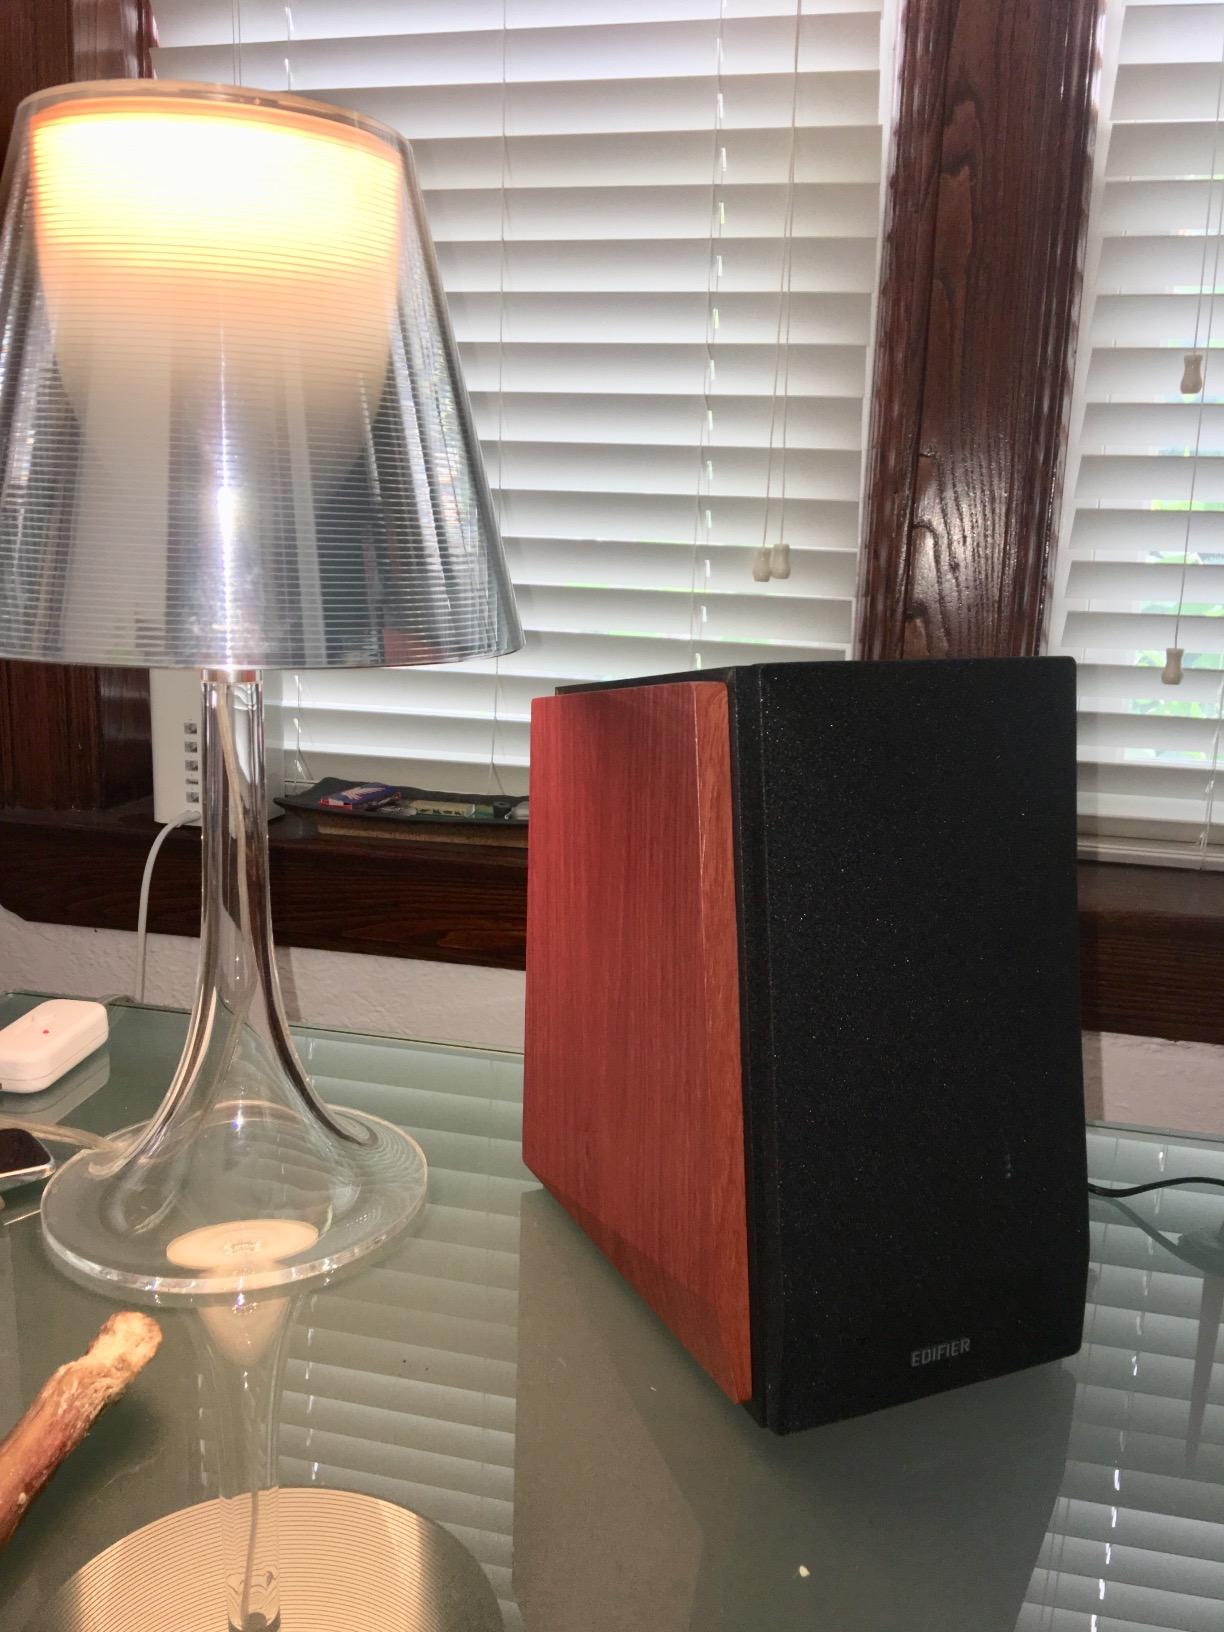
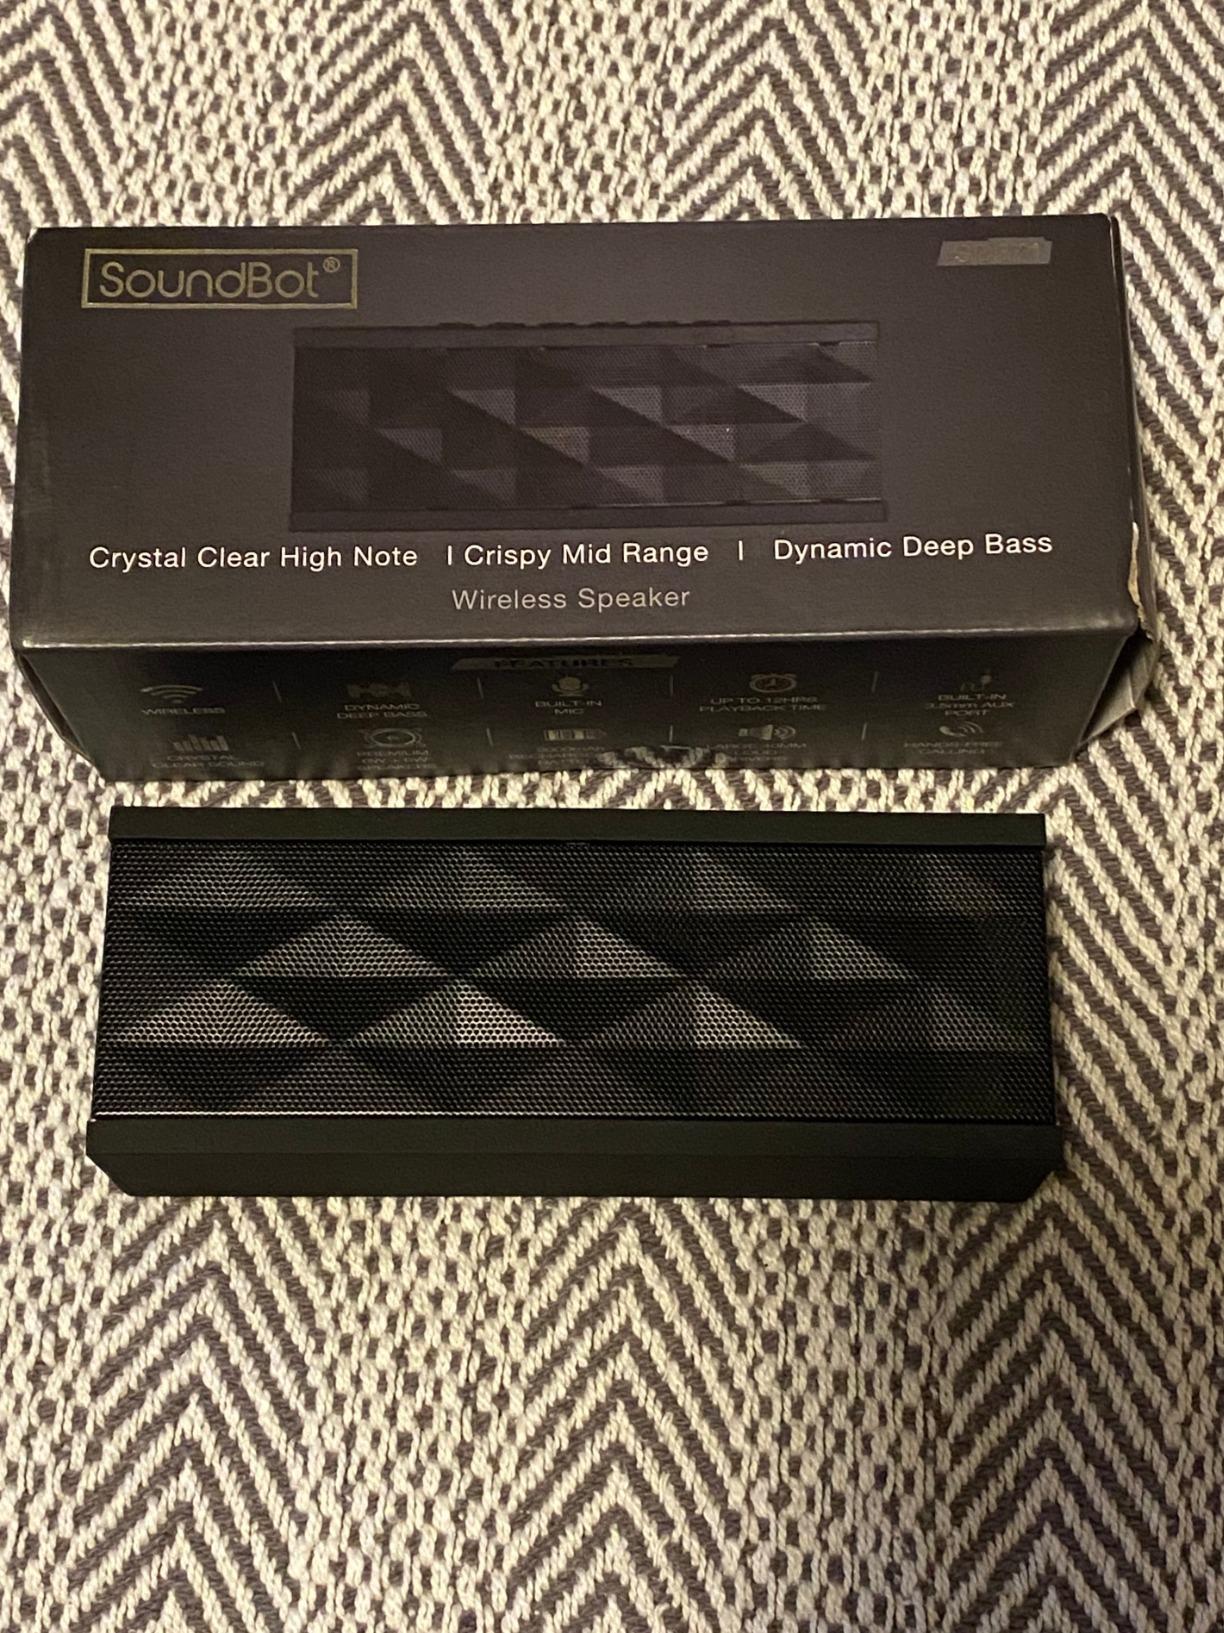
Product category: speaker
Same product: no